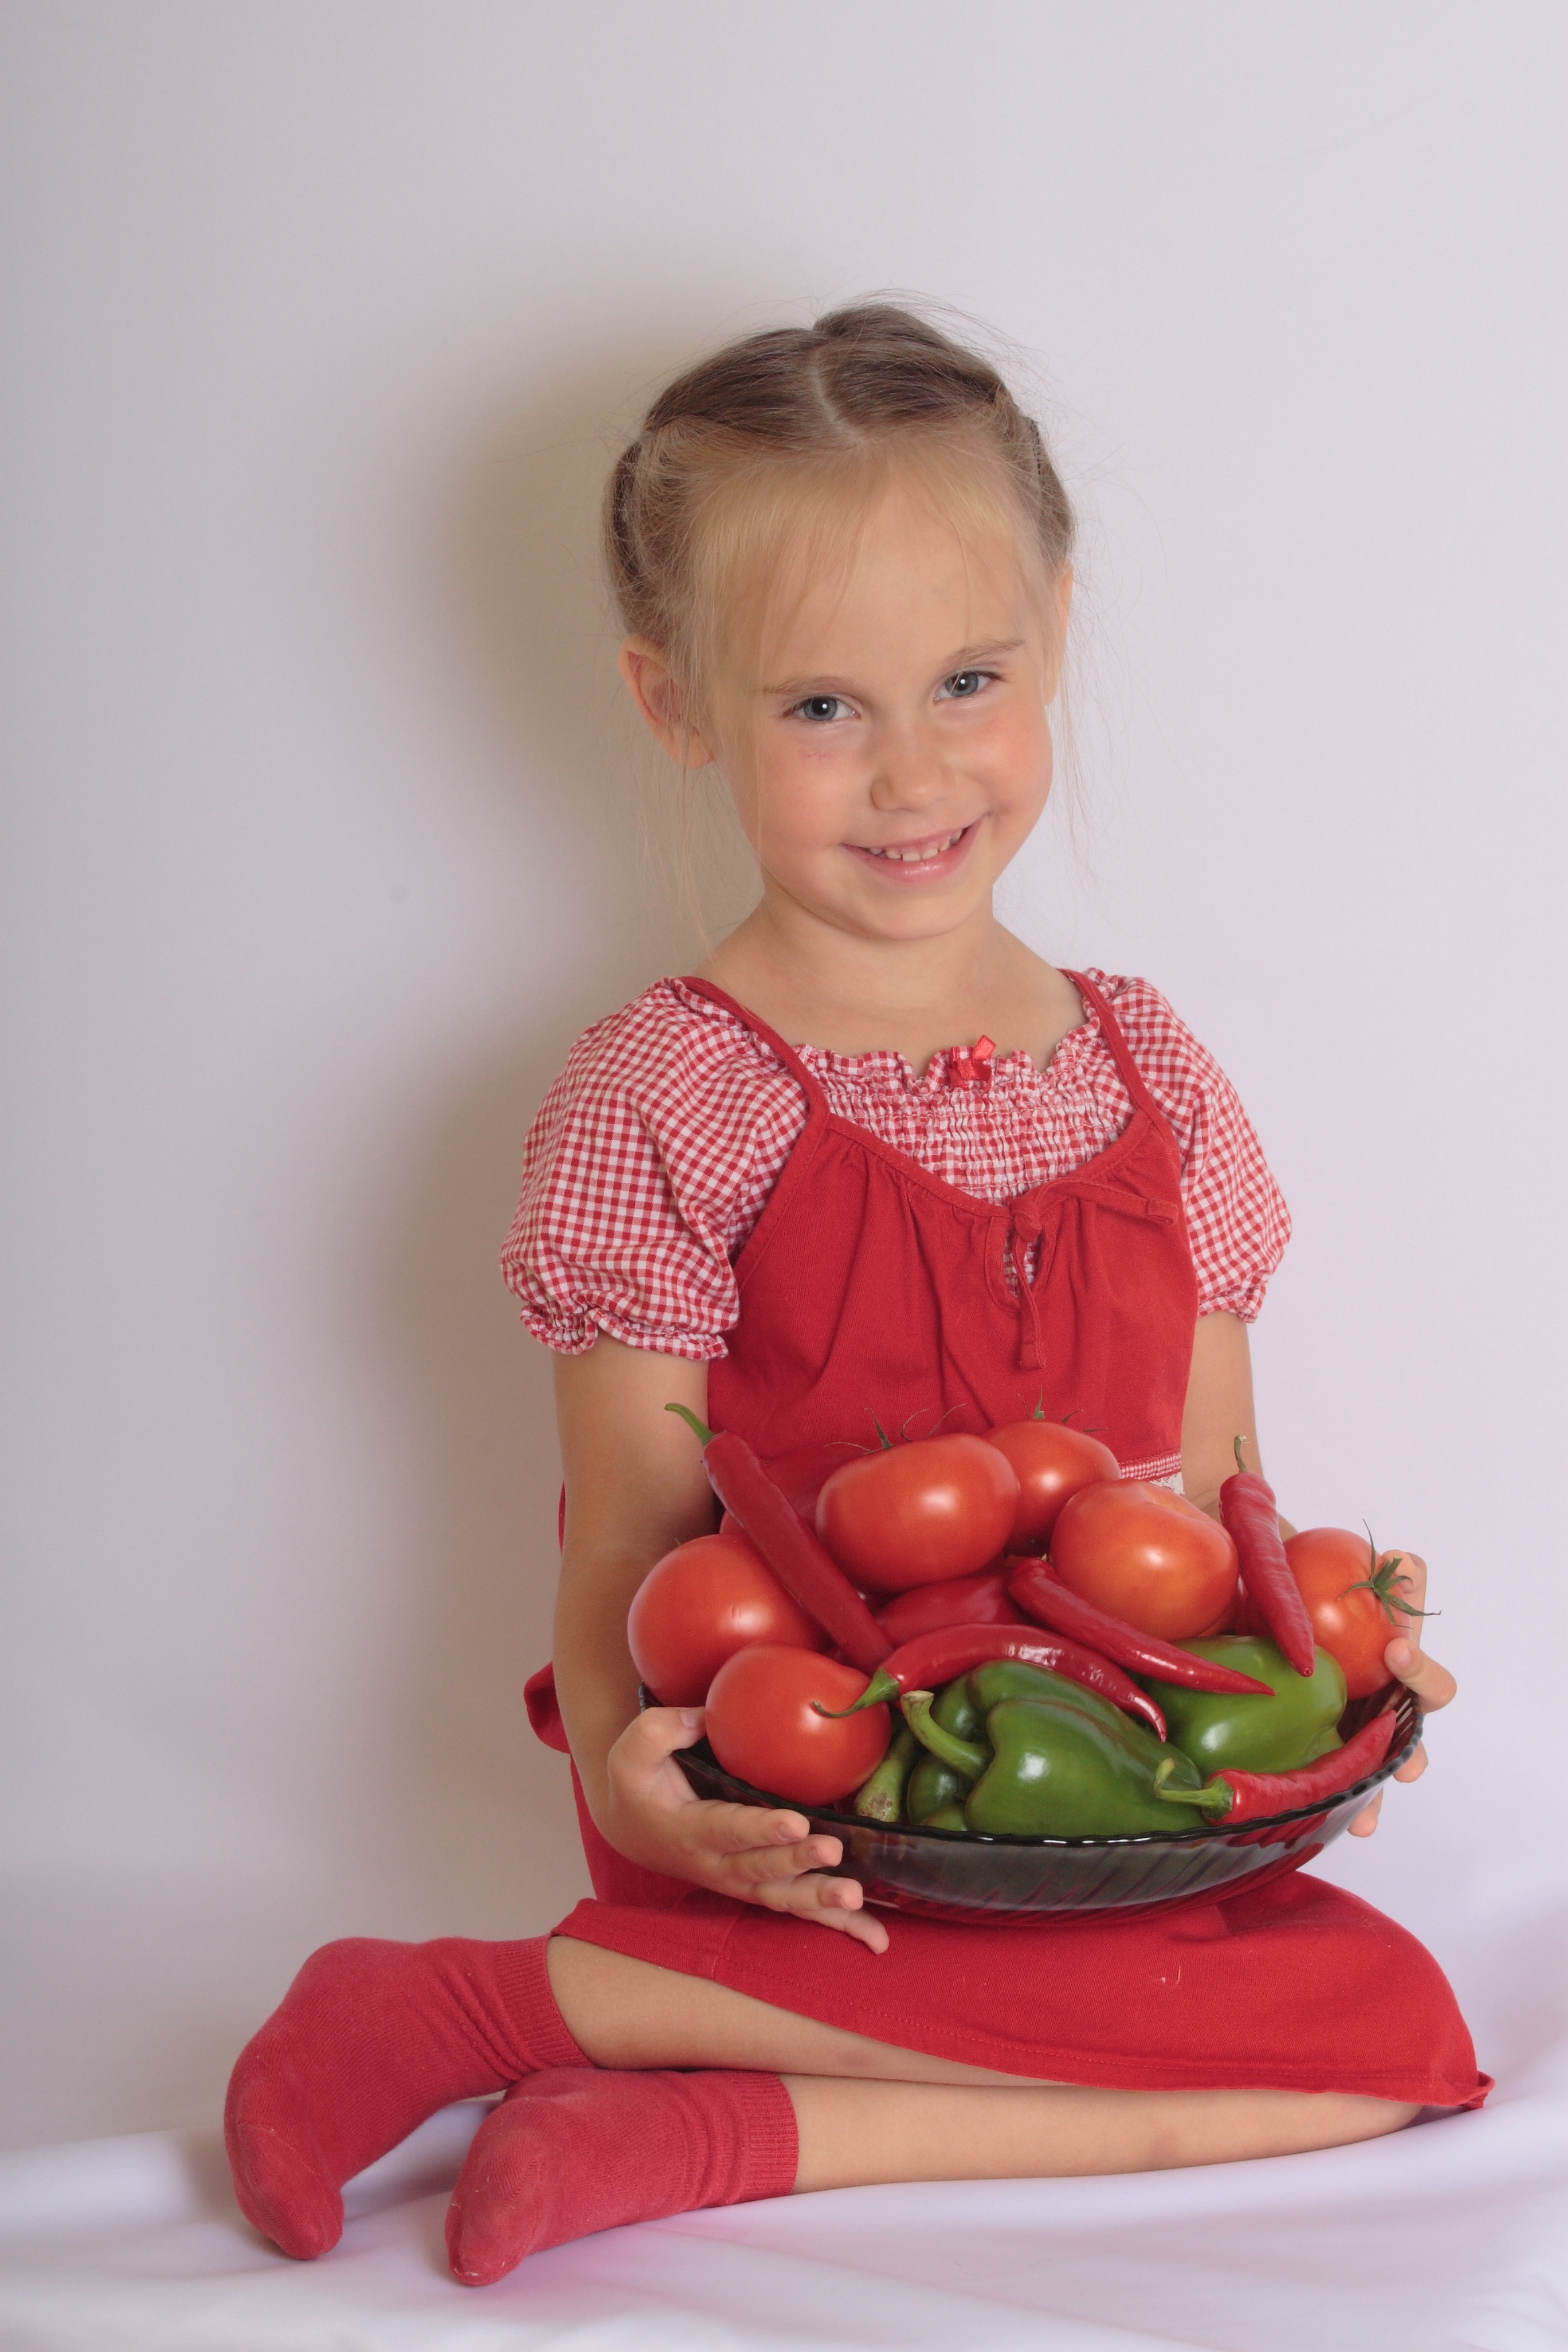
person, girl, play, pepper, vegetable, sitting, natural, plate, child, agriculture, basket, lifestyle, healthy, toy, smile, tomato, posing, eating, infant, toddler, vegetables, human positions